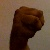
The image shows a hand gesture representing the letter 'M' in Indian Sign Language.